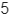
Number: 5